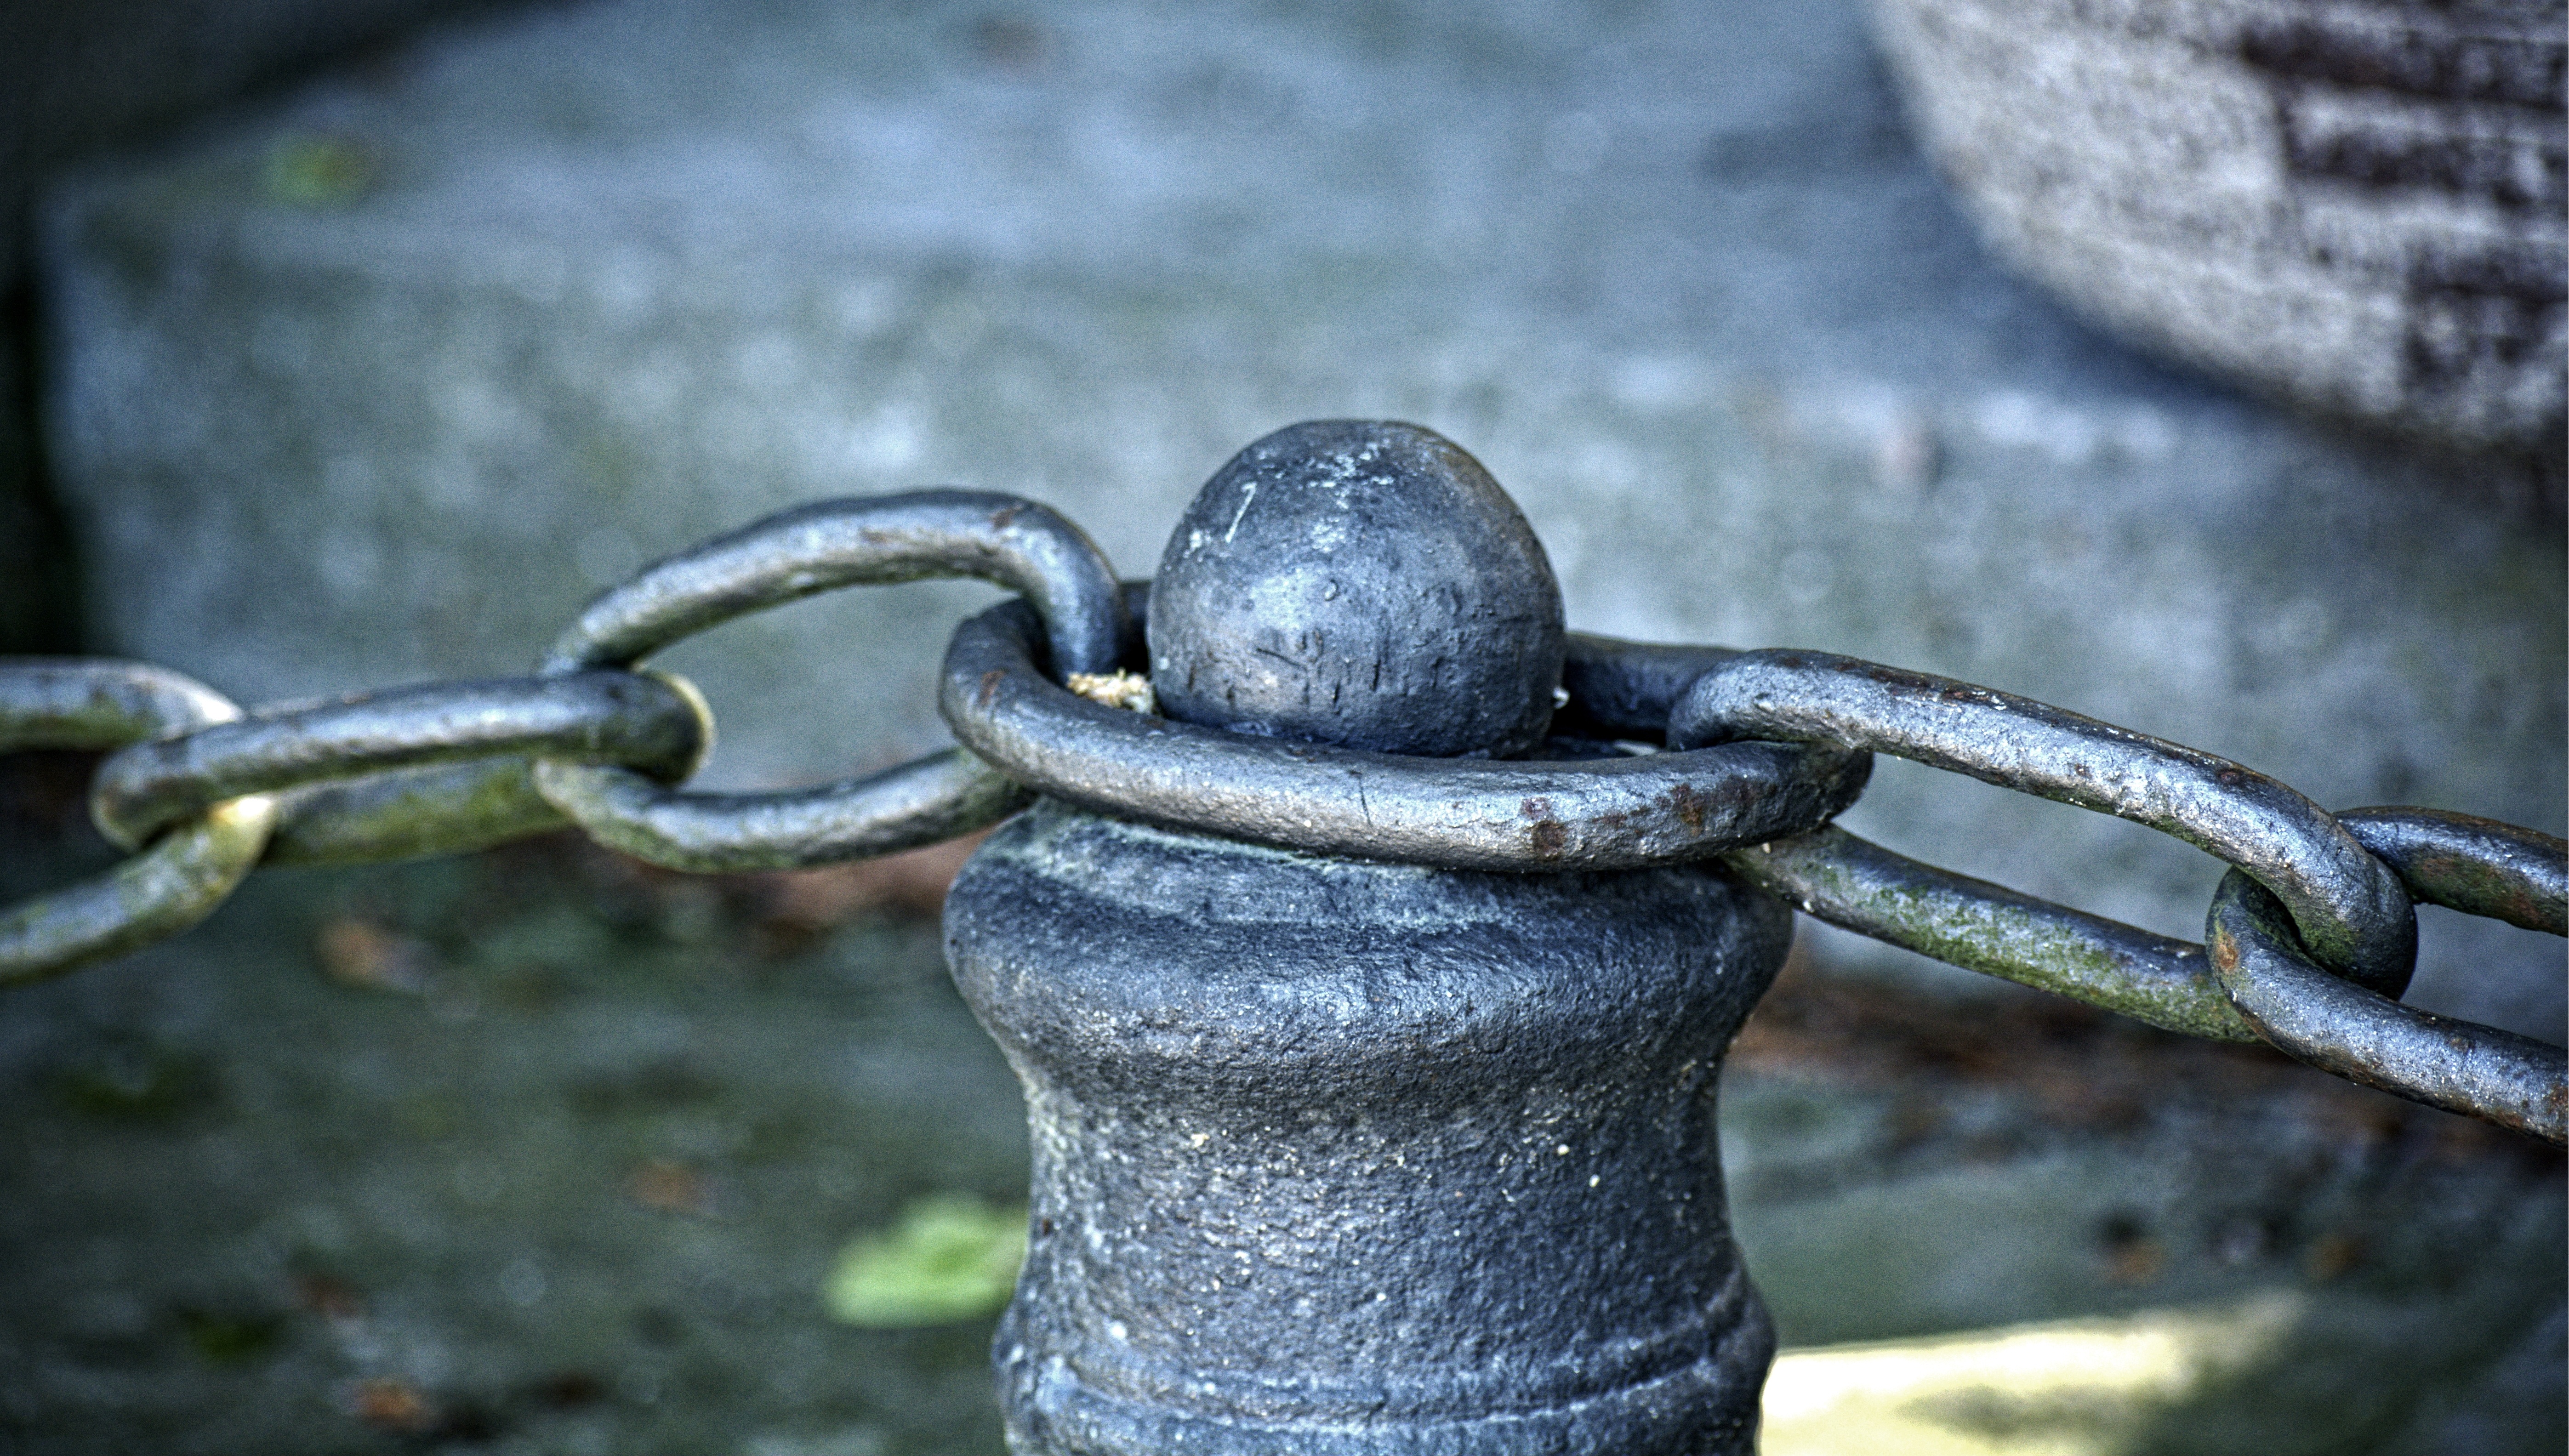
post, chain, old, statue, metal, together, chain link, material, weathered, close up, sculpture, art, rusty, rusted, iron, massive, keep, connection, connected, stainless, force, corrosion, macro photography, fixing, iron chain, members, links of the chain, metal chain